Loughinisland

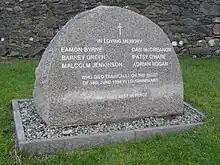
1994 memorial to villagers, in St McCartan's churchyard, Loughinisland, County Down

Loughinisland was relatively untouched by the Troubles. However, on 18 June 1994, it was the scene of the Loughinisland massacre, when two members of the Ulster Volunteer Force (UVF), a loyalist paramilitary group, attacked O'Toole's Pub with assault rifles, killing six Catholic civilians and wounding five. That evening, about 24 people had gathered in the pub to watch the television broadcast of the Ireland football team playing in the 1994 FIFA World Cup.